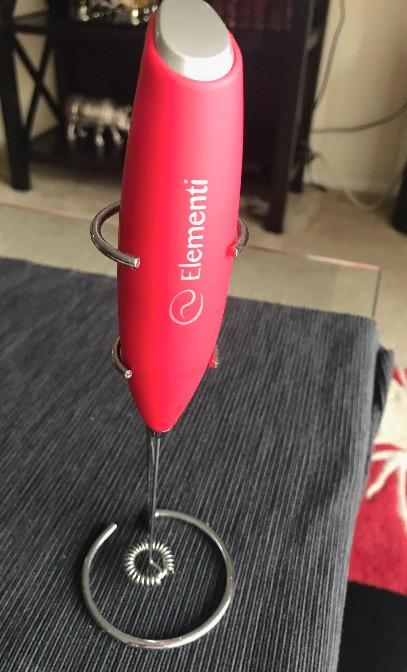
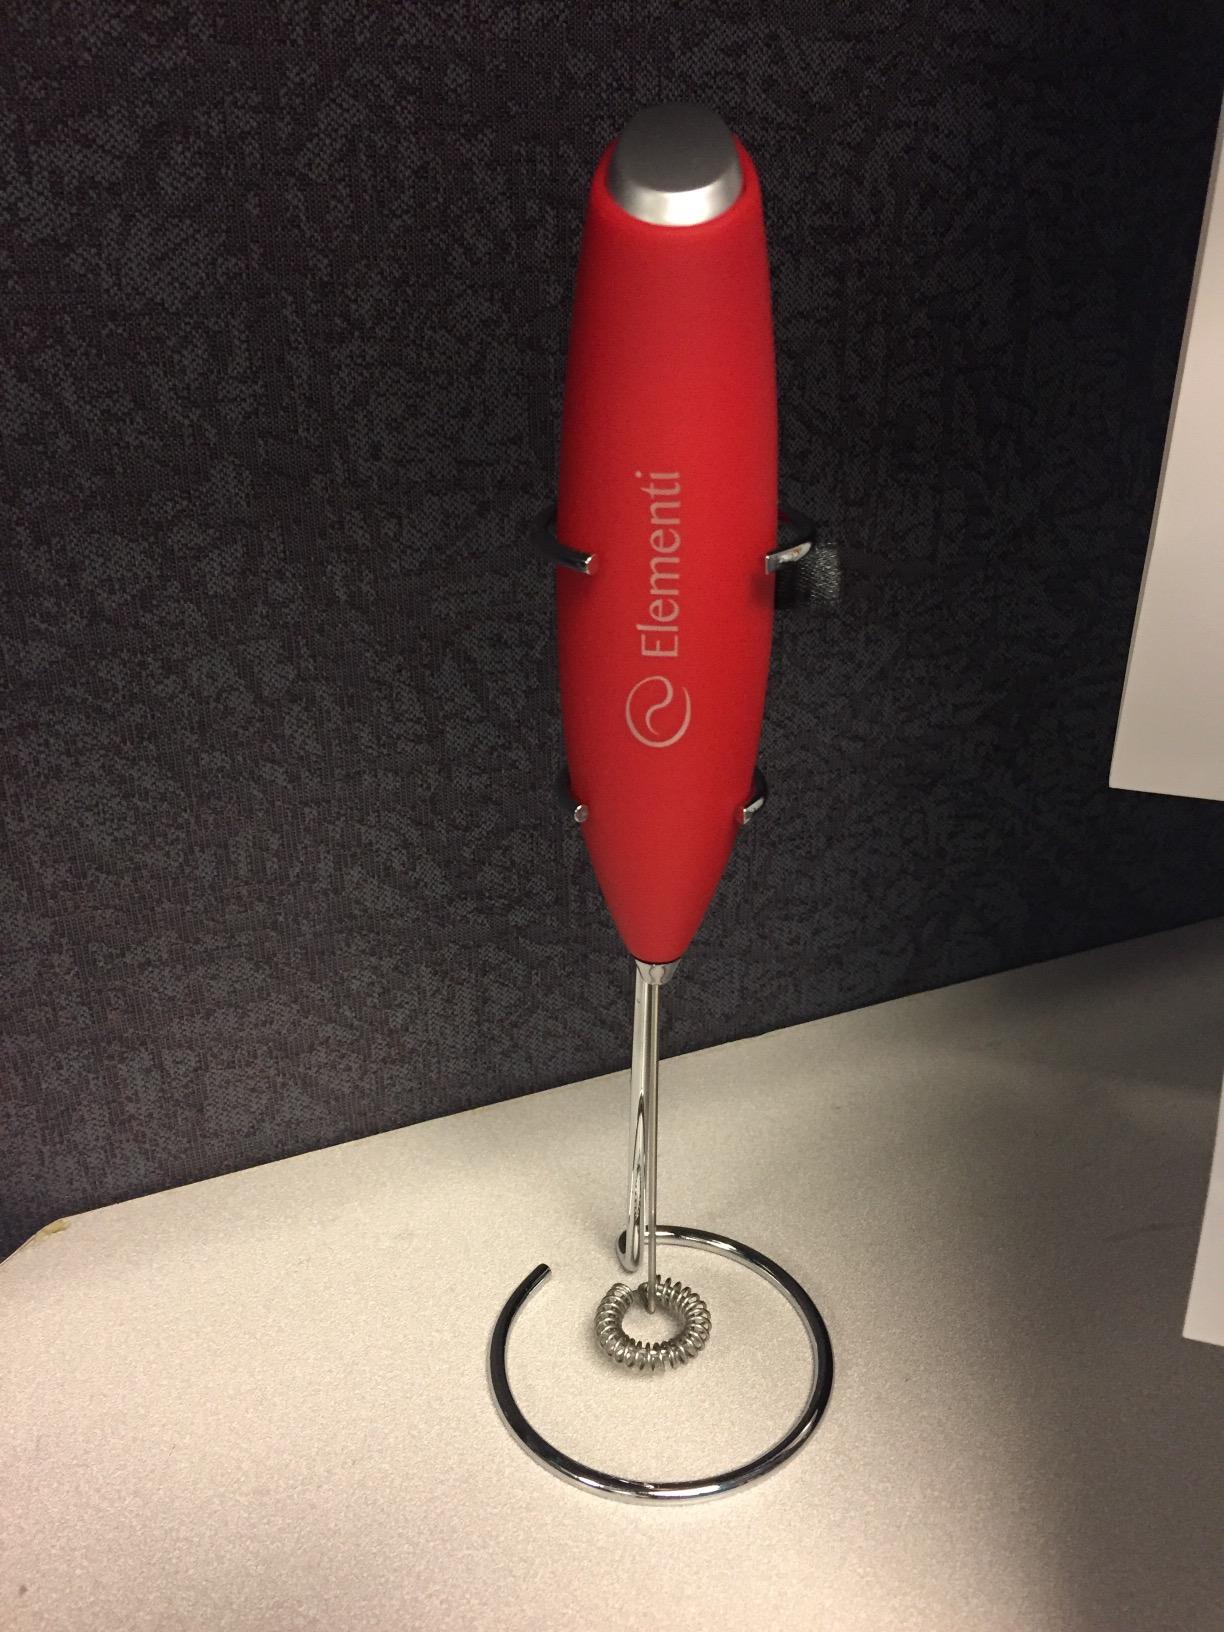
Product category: items_mixer
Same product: yes